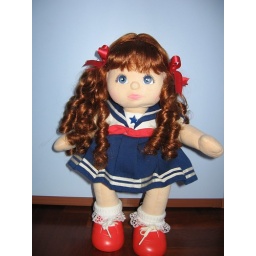
OoAK girl by Pam. original sailor dress &amp;amp; red oxford shoes bought from Cindy :)